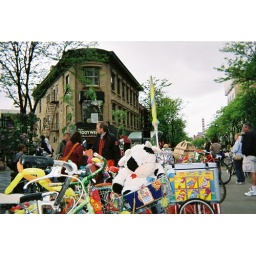
cow in basket